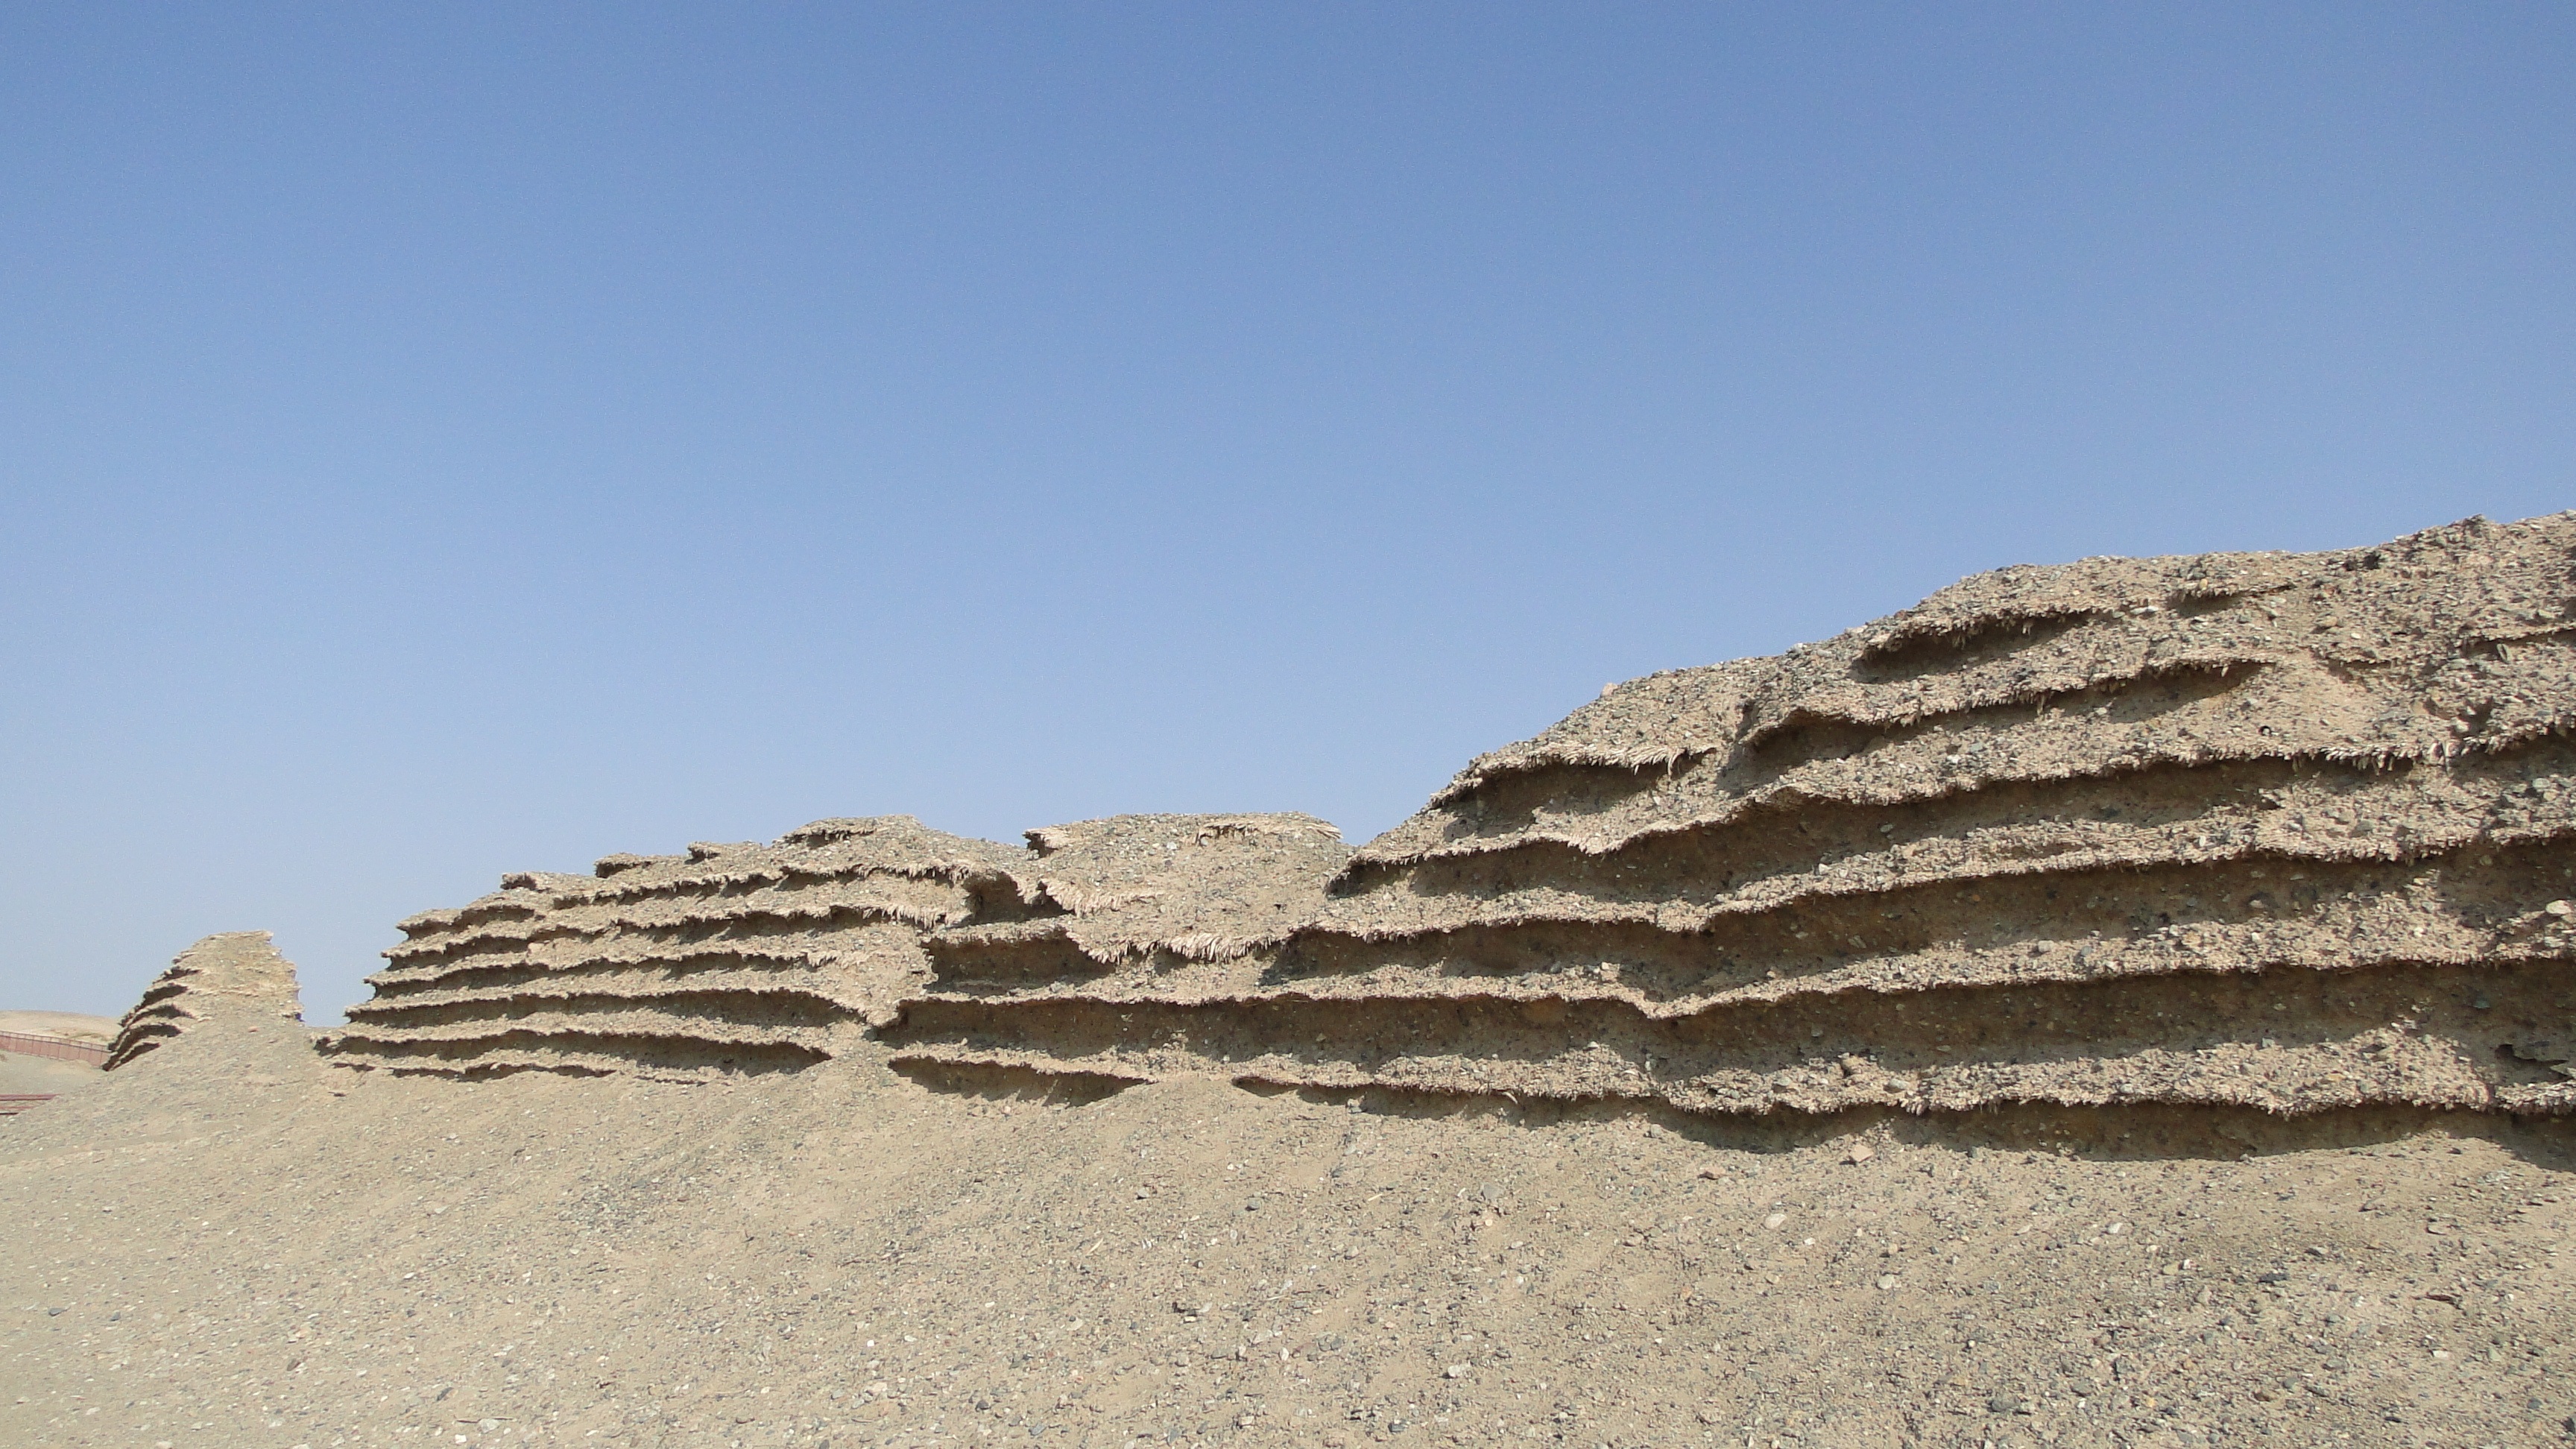
landscape, sand, rock, mountain, desert, valley, monument, formation, dry, soil, industrial, terrain, geology, badlands, plateau, ecosystem, wadi, dunhuang, yumenguan, ancient history